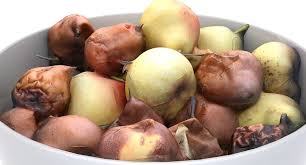
Waste category: biological